Beyond the First Amendment

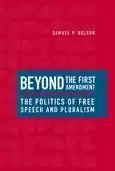

Beyond the First Amendment: The Politics of Free Speech and Pluralism is a book about freedom of speech and the First Amendment to the United States Constitution, written by author Samuel Peter Nelson. It was published by Johns Hopkins University Press in 2005. In it, Nelson discusses how the more general notion of free speech differs from that specifically applied to the First Amendment in American law.